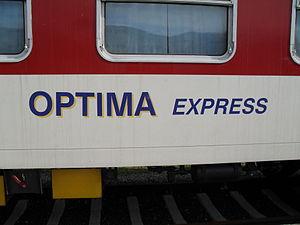
Optima-Express est le nom d'un service de train international géré par l'agence allemande Optima Tours et qui relie Edirne en Turquie à Villach en Autriche.